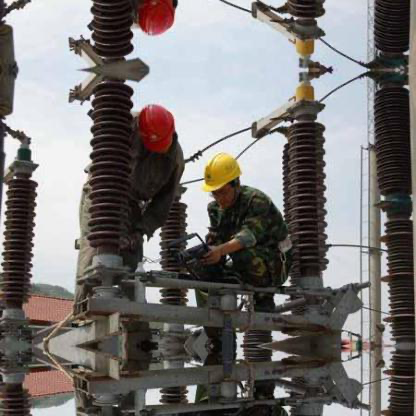
Objects in the image:
label: helmet
label: helmet
label: helmet